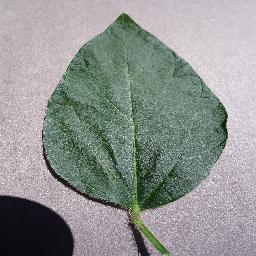
Label: Soybean___healthy